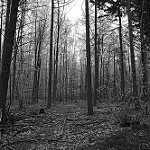
Label: B & W